American University

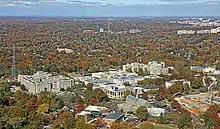
American University

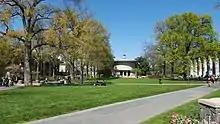
Eric Friedheim Quadrangle

In 1997, American University of Sharjah, the only coeducational, liberal arts university in the United Arab Emirates, signed a two-year contract with AU to provide academic management. This contract has since been extended multiple times through August 2009. A team of senior AU administrators relocated to Sharjah to assist in the establishment of the university and guide it through the Middle States Association of Colleges and Schools accreditation process.